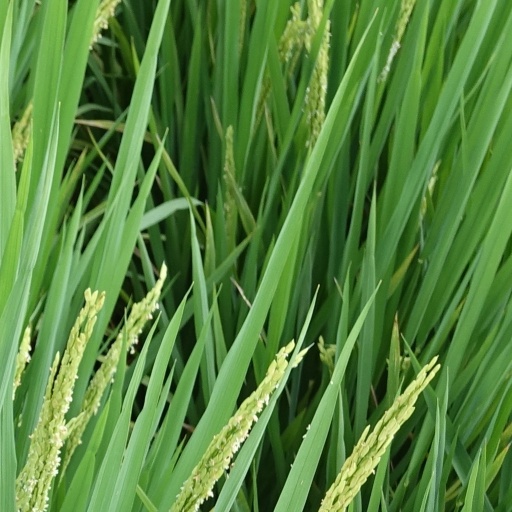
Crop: rice